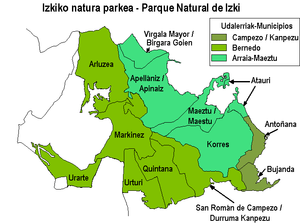
Parc naturel d'Izki